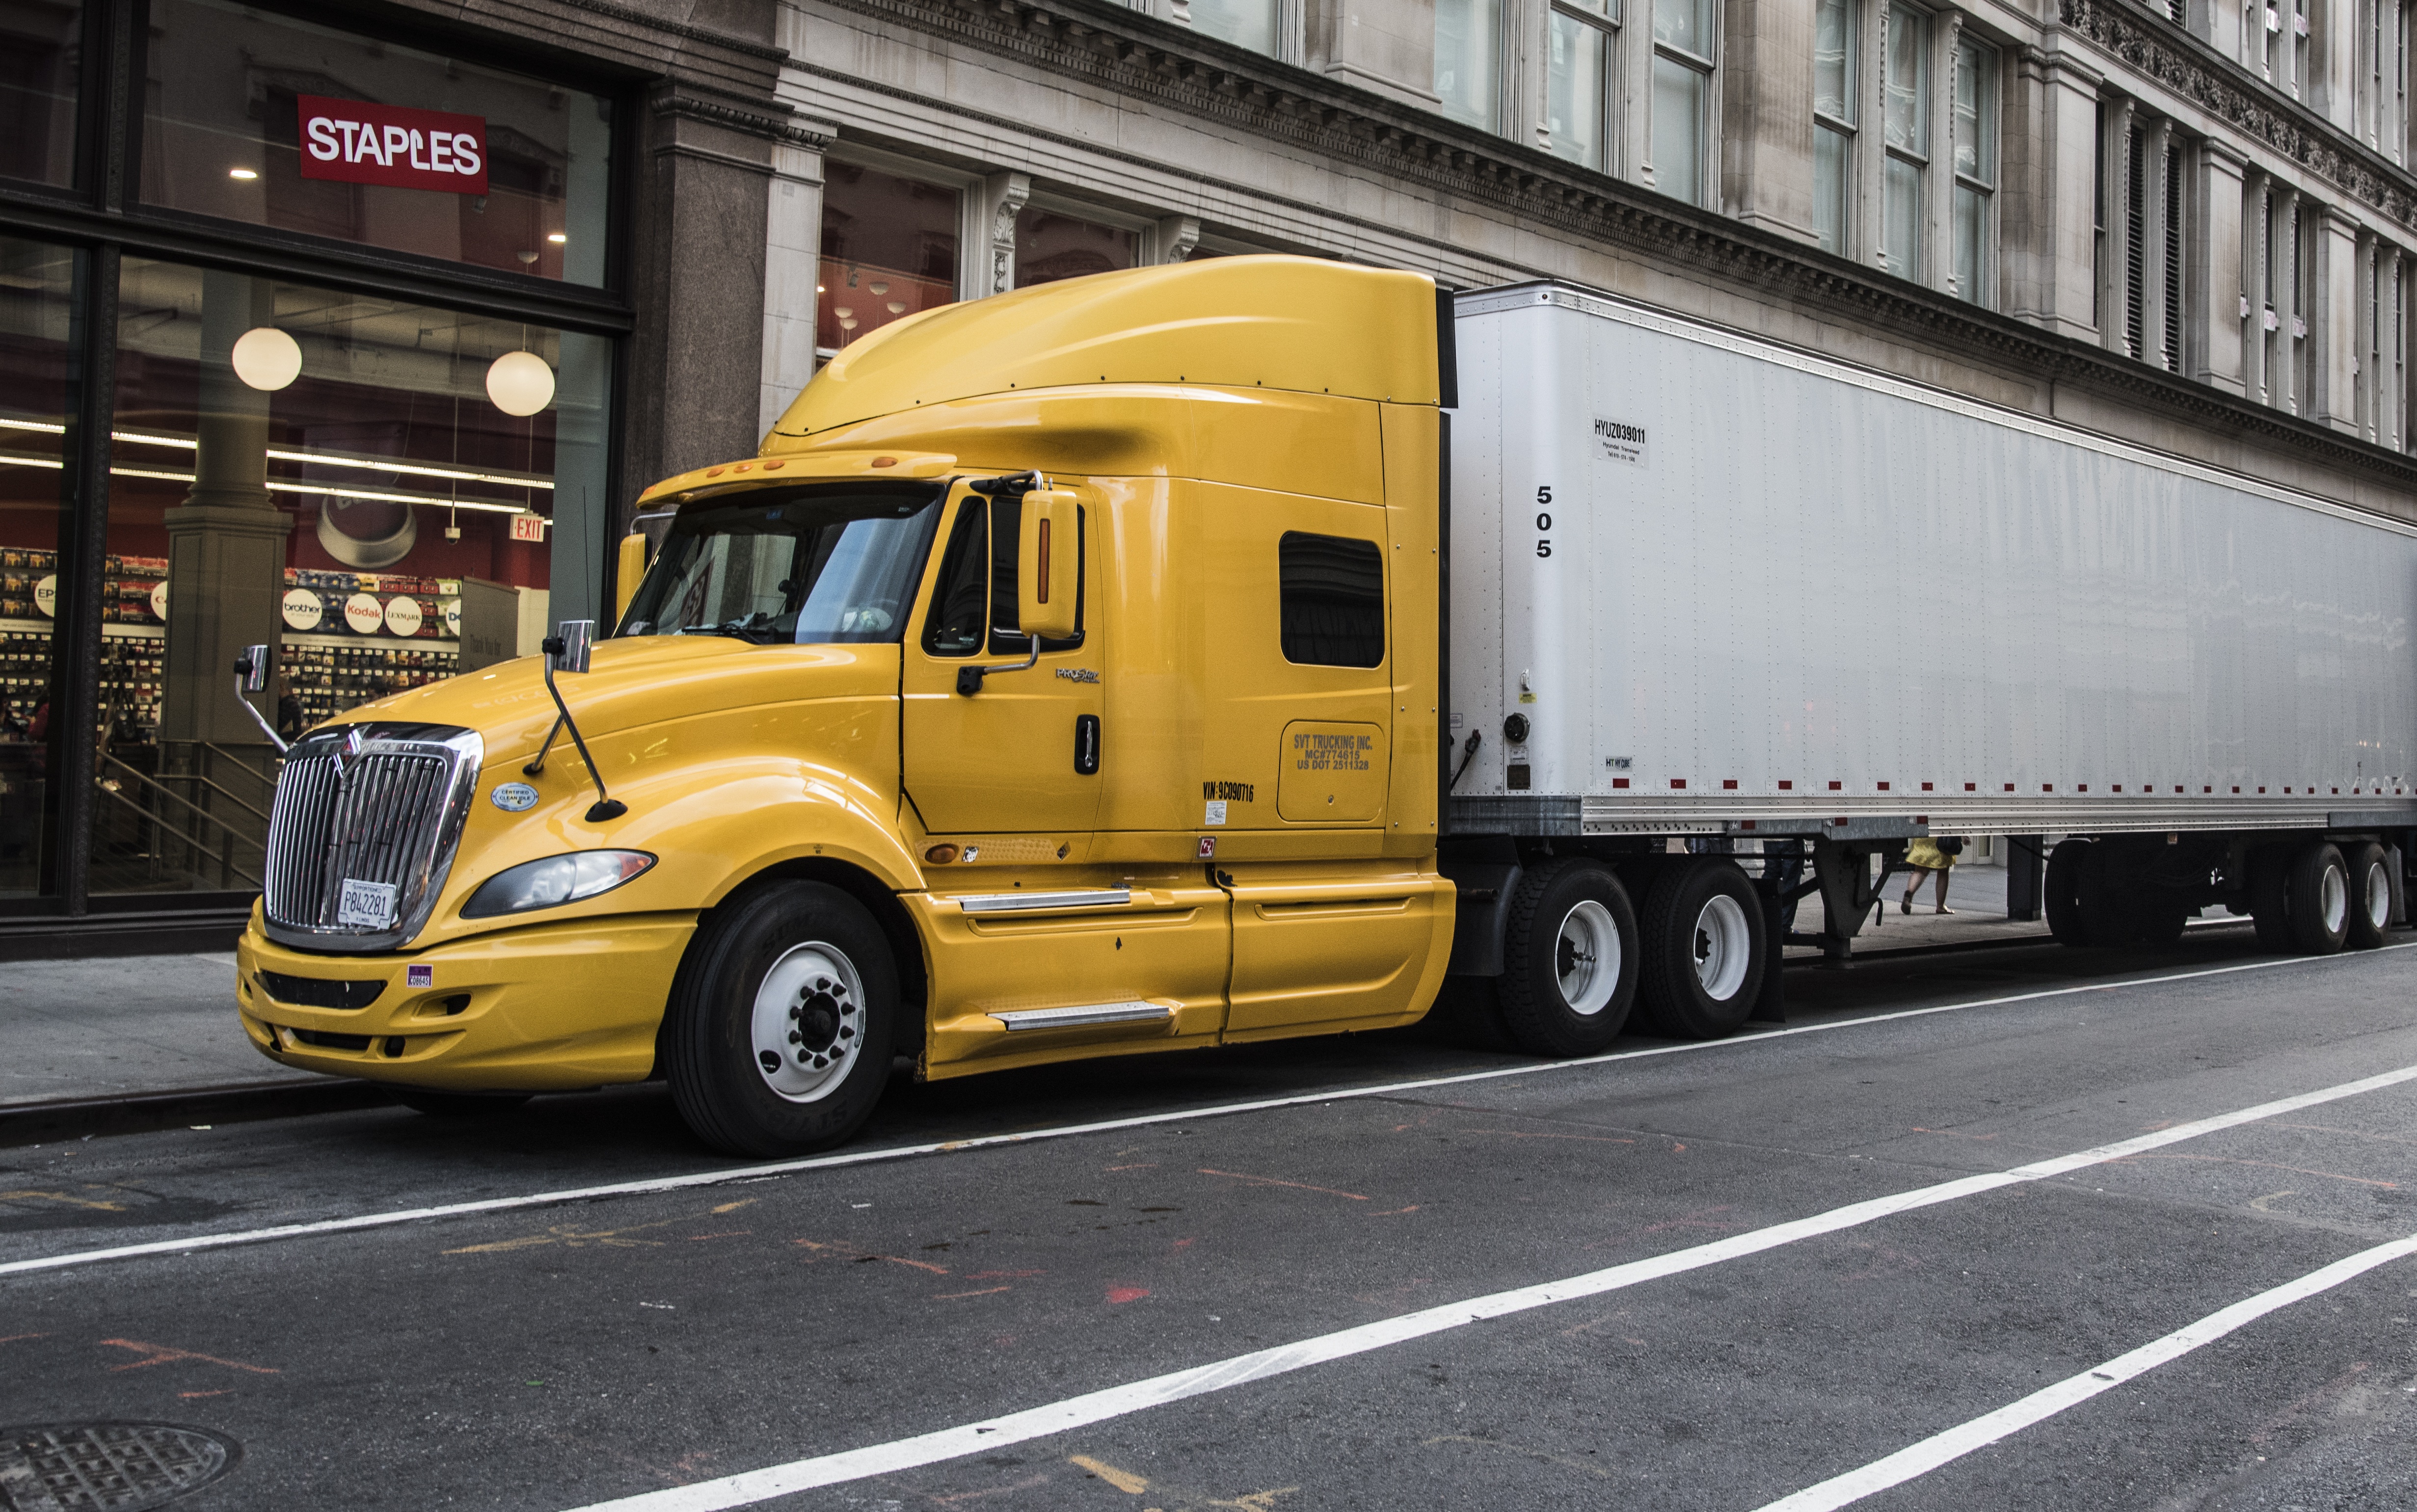
car, van, new york, manhattan, transport, truck, vehicle, america, professional, yellow, motor vehicle, load, cast, driver, commercial vehicle, land vehicle, compact car, luxury vehicle, trailer truck